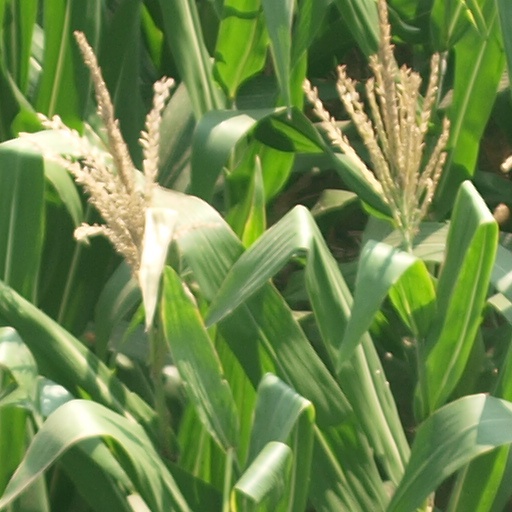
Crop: maize; corn